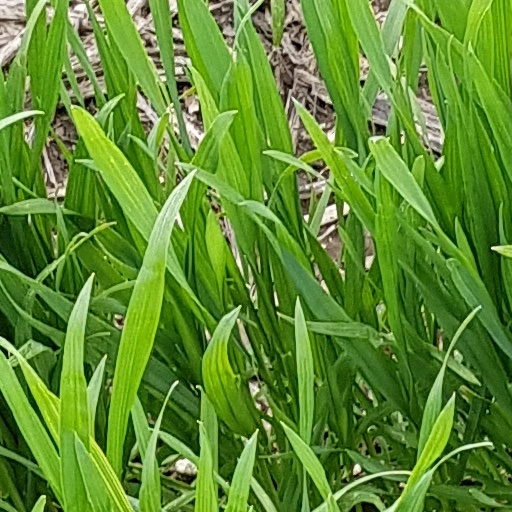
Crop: wheat